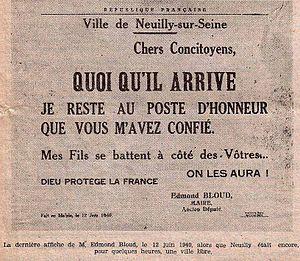
Affiche apposée sur les murs de Neuilly par le maire le 12 juin 1940
Edmond Bloud, né le 10 décembre 1876 à Paris et mort le 16 mai 1948 à Neuilly-sur-Seine est un éditeur et homme politique français.
Neuilly-sur-Seine est une commune française située dans le département des Hauts-de-Seine, en région Île-de-France.